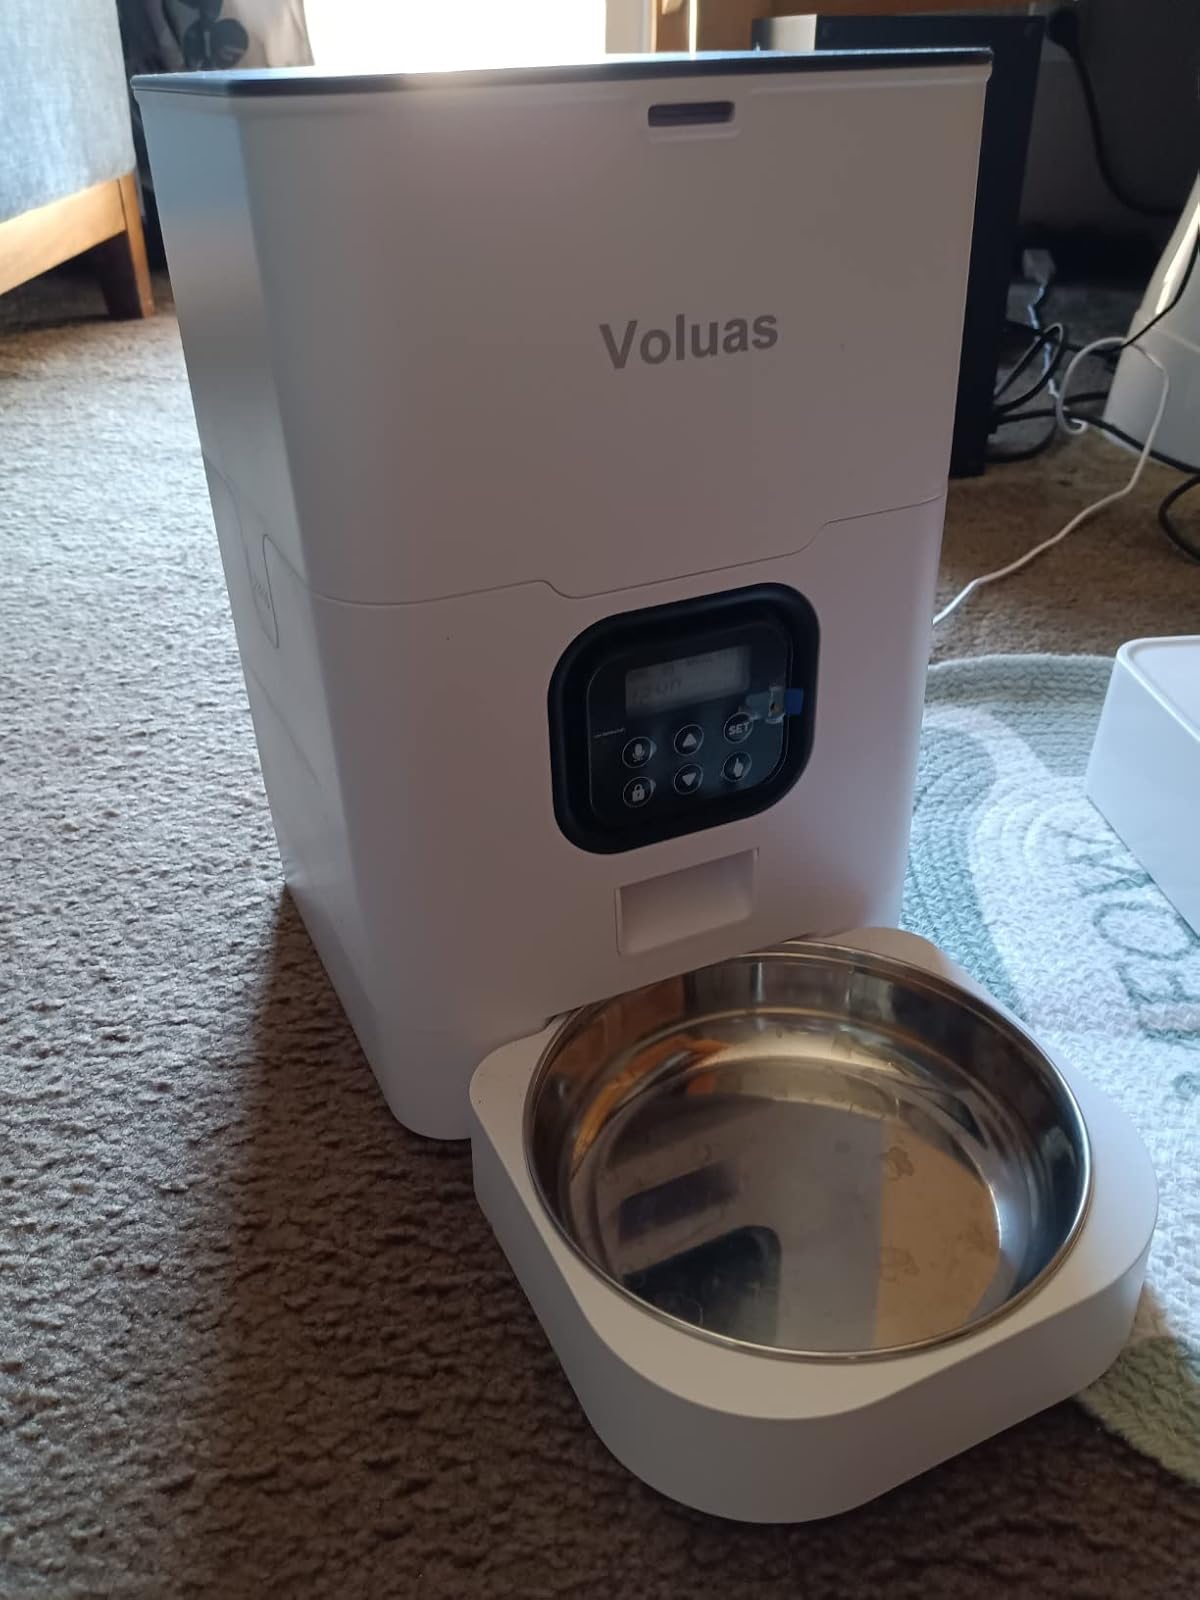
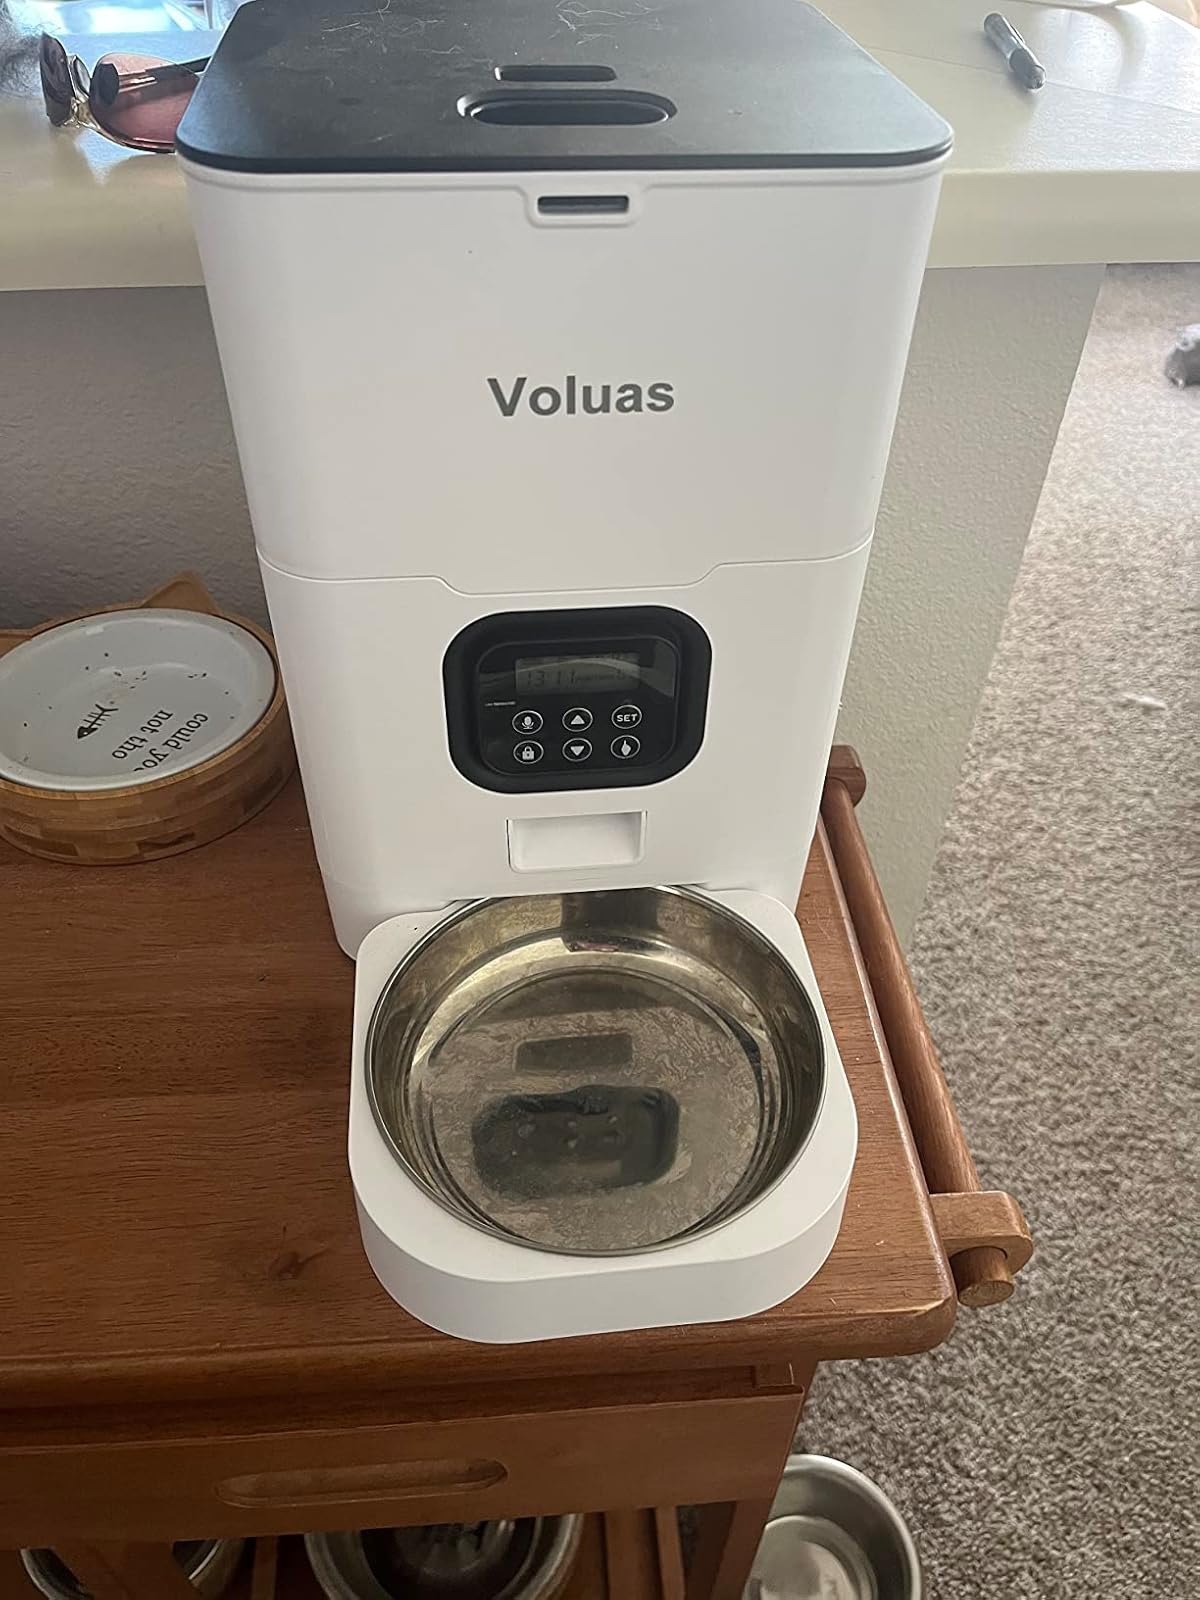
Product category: items_feeder
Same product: yes